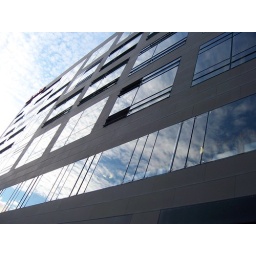
Blue sky reflected off building near Friedrichstrasse (Berlin City Center)